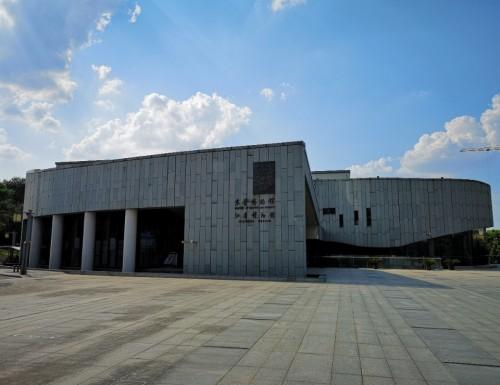
地标名称：江宁博物馆
所在城市：南京市·江宁区